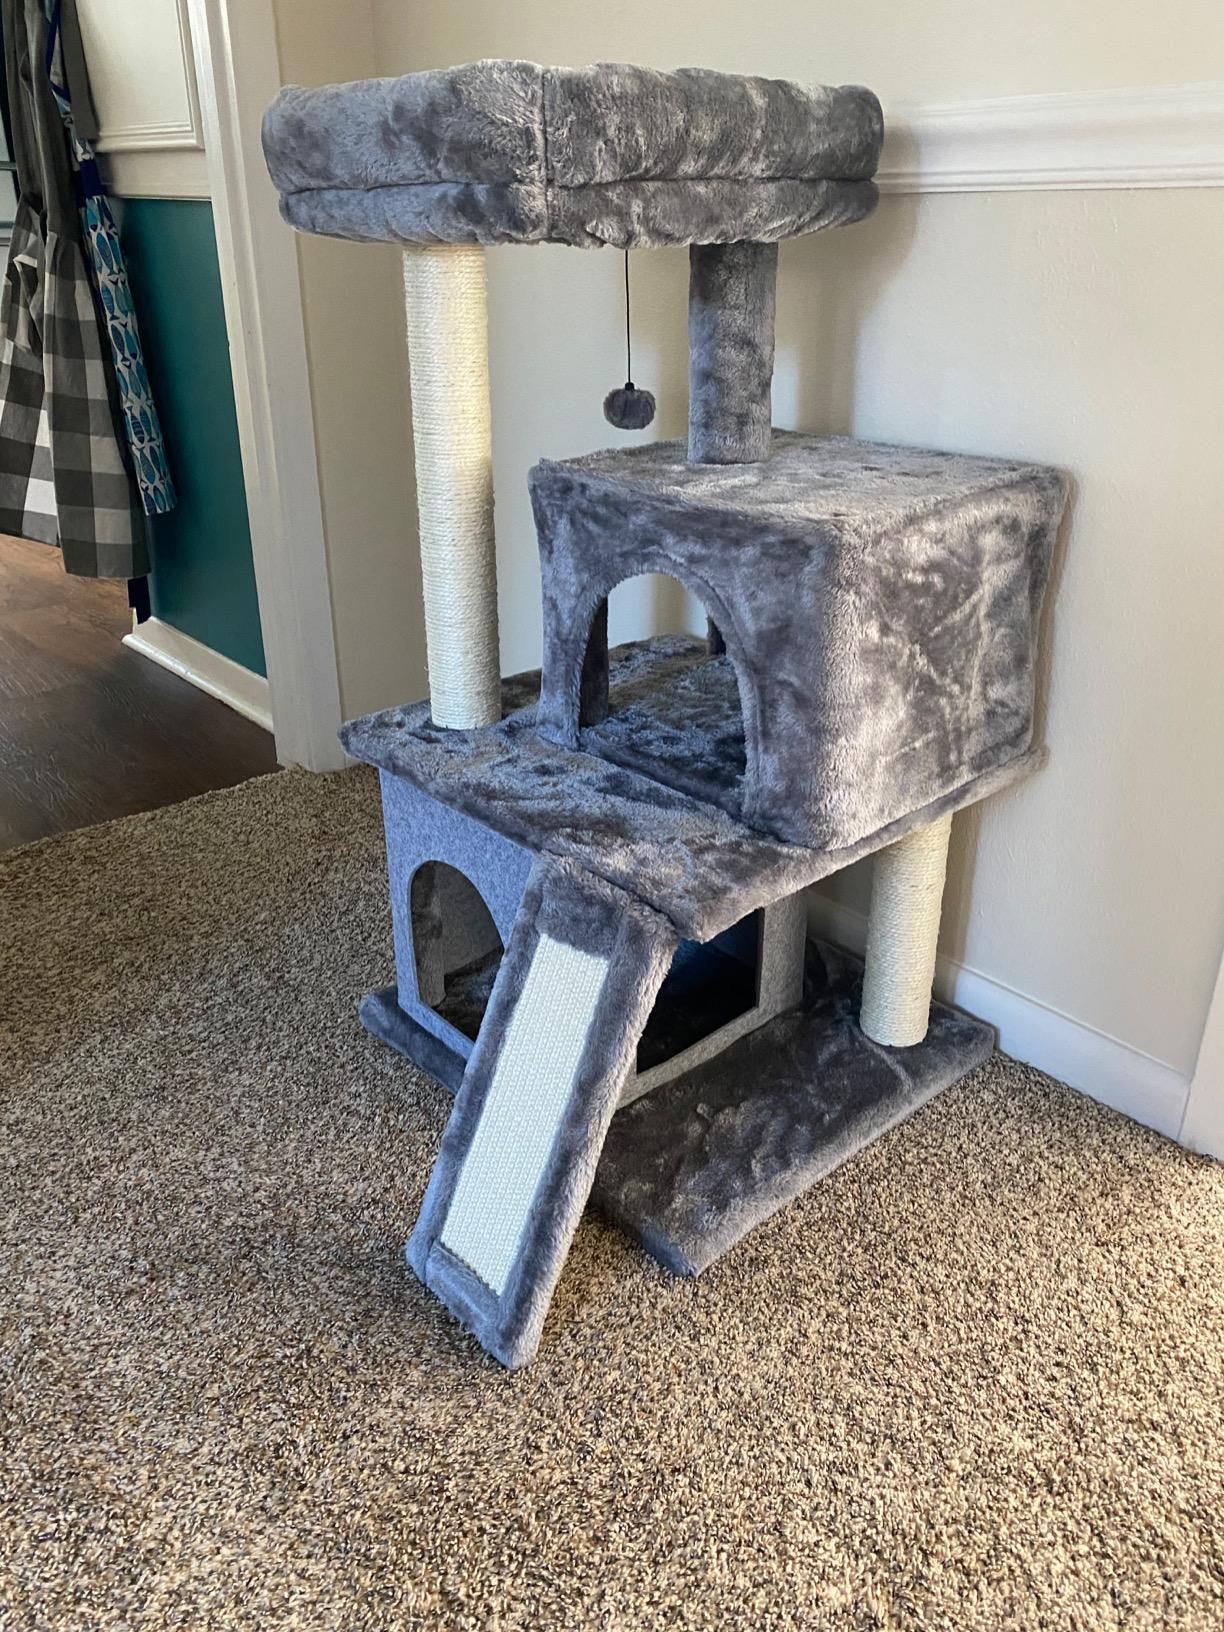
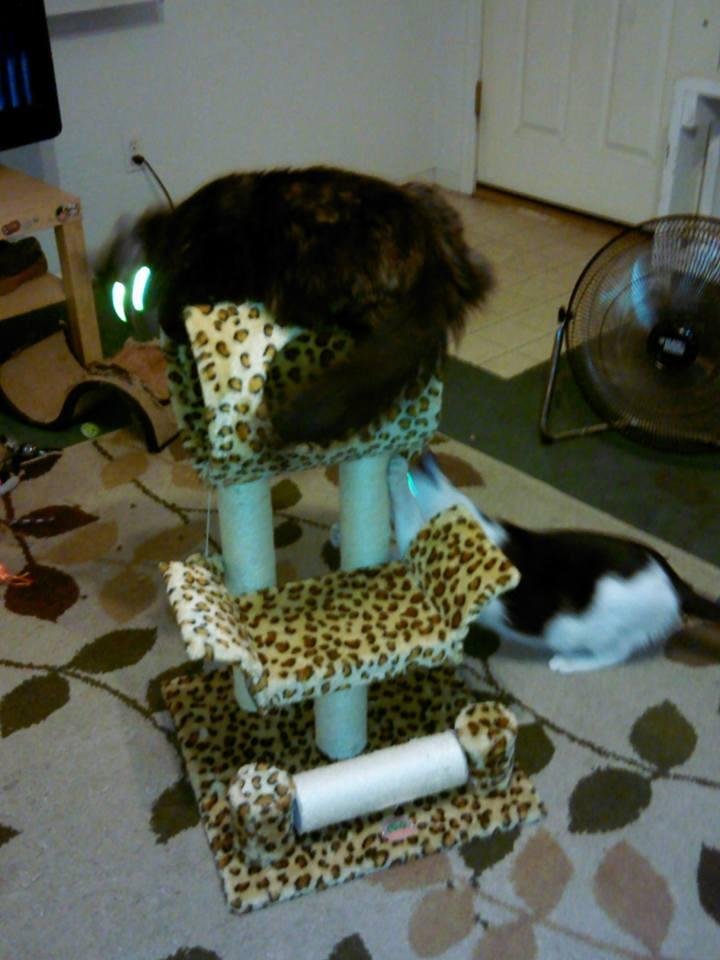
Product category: items_cat tree
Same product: no